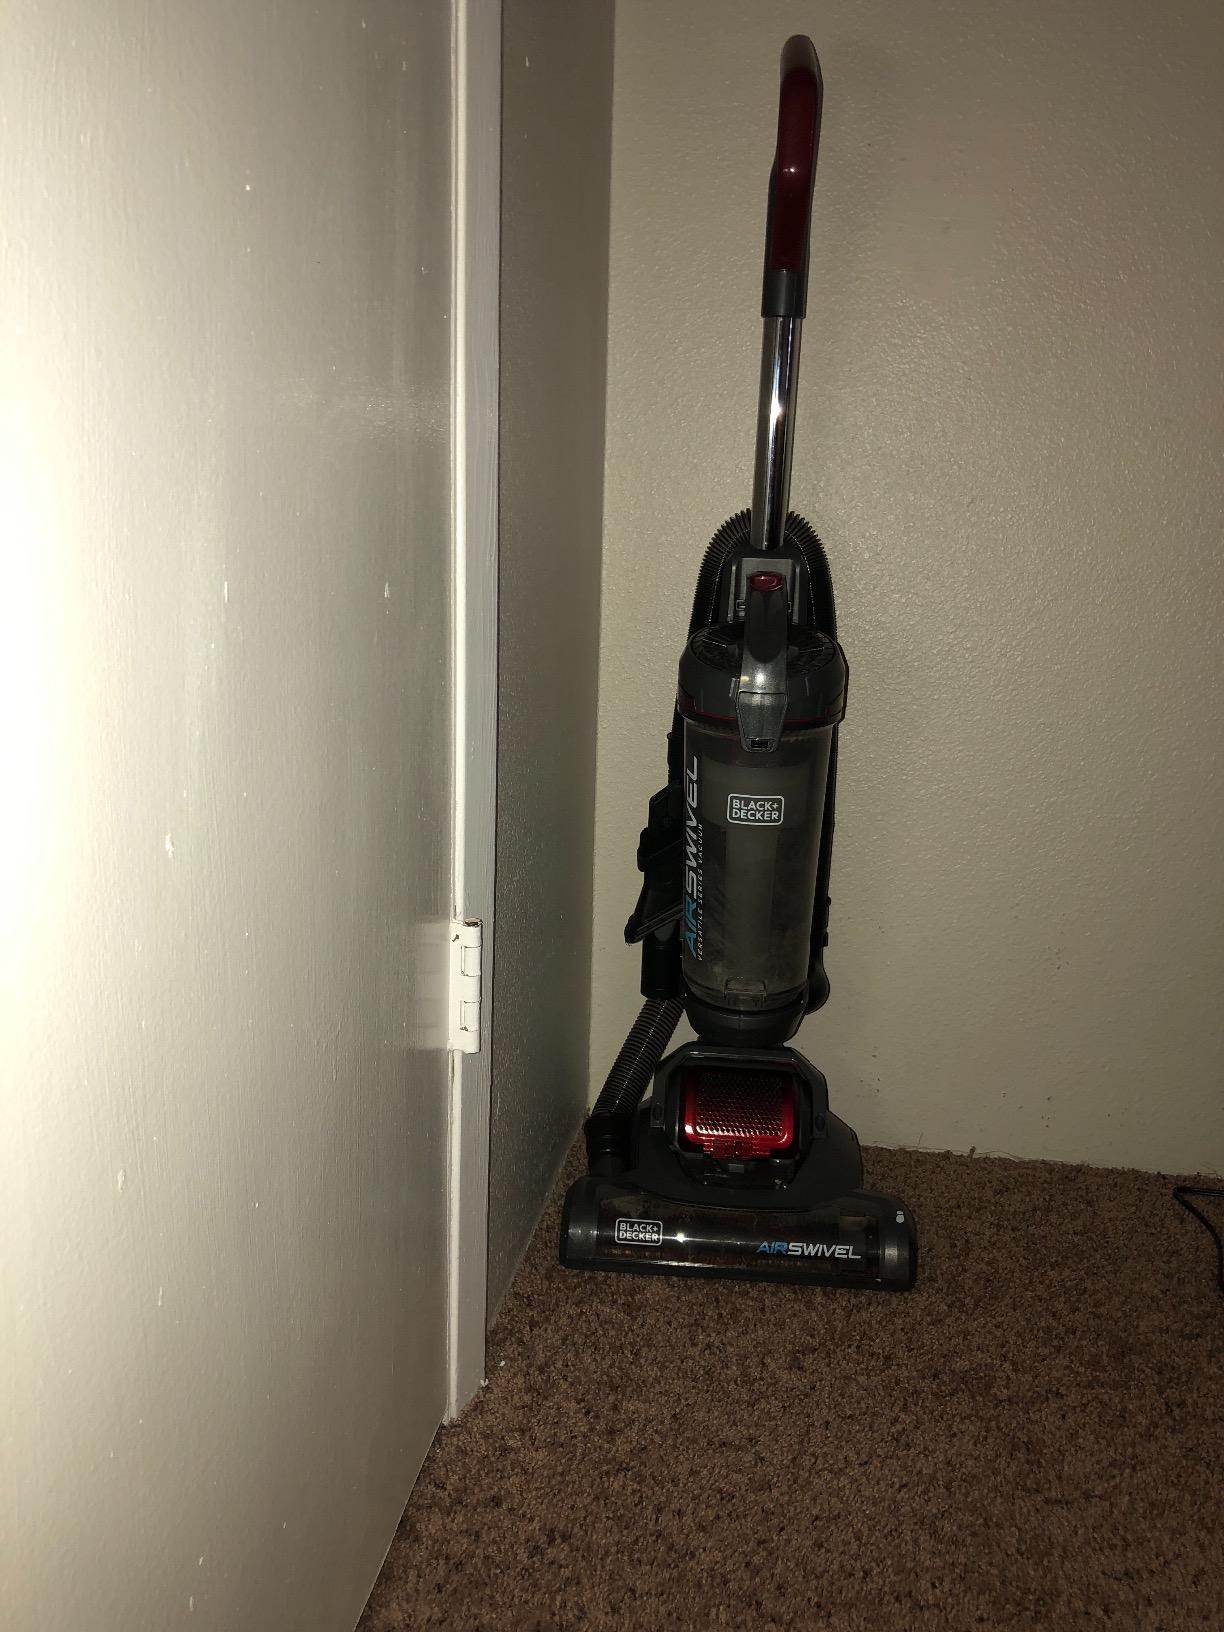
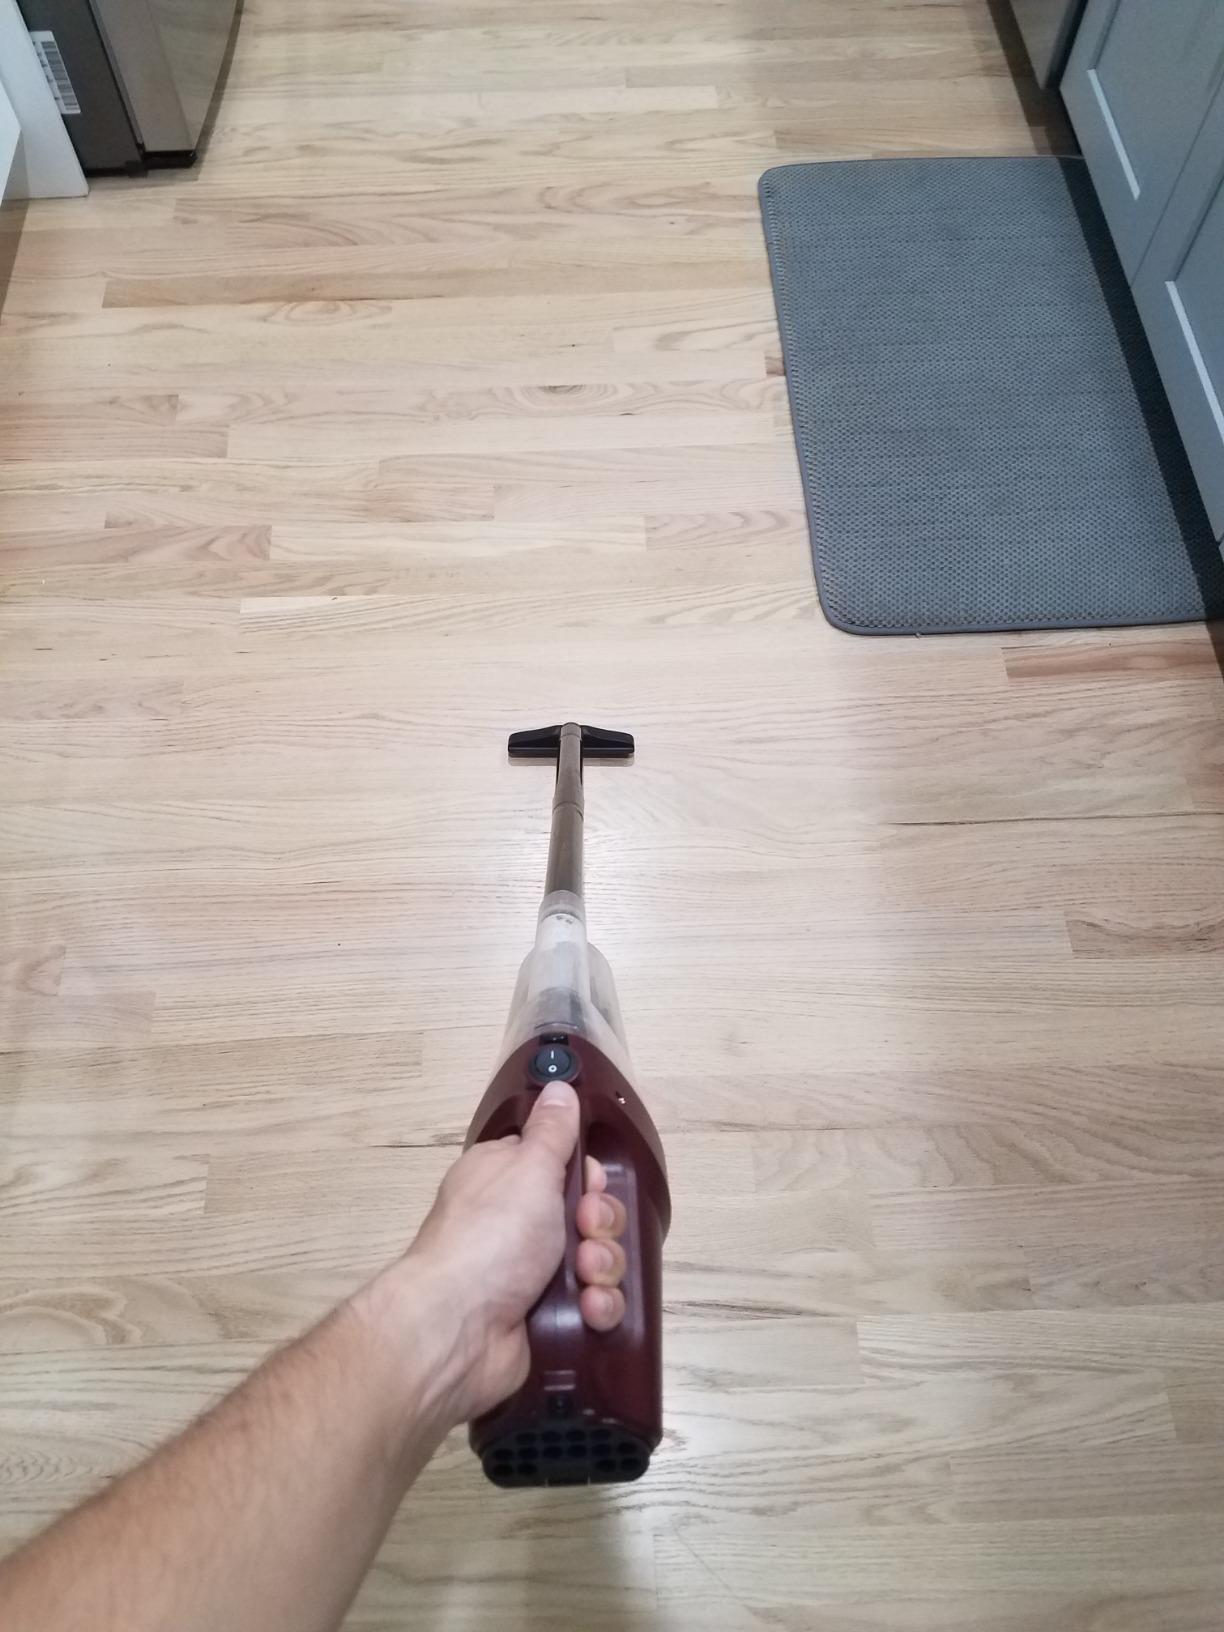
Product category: items_vacuum
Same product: no